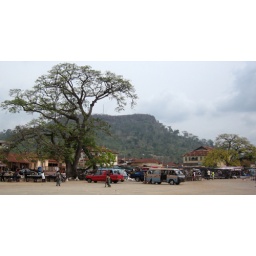
Koforidua bead market is located in a car park. Just ask the locals for directions.